Bayonne

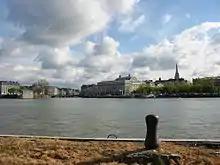
The confluence of the Adour and the Nive from the right bank of the Adour

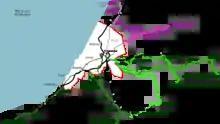
Public transport around Bayonne: railway lines are black, the intercity bus lines Pyrénées-Atlantiques are green and those of Landes purple. The PTU (perimeter of urban transport, which operates the Chronoplus network is uncharted here) is bounded by a red line.

The city developed along the river Adour. The river is part of the Natura 2000 network from its source at Bagnères-de-Bigorre to its exit to the Atlantic Ocean after Bayonne, between Tarnos (Landes) for the right bank and Anglet (Pyrénées-Atlantiques) for the left bank.